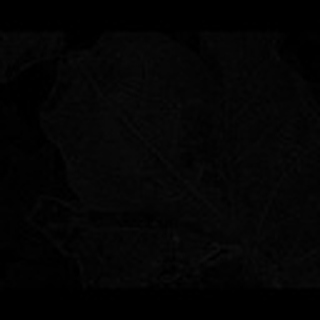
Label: cotton_bacterial_blight